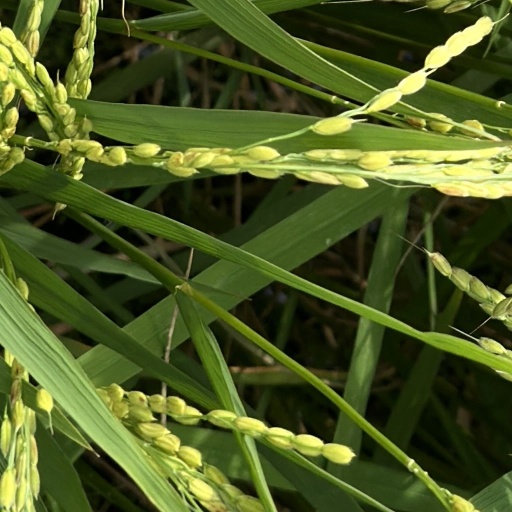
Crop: rice